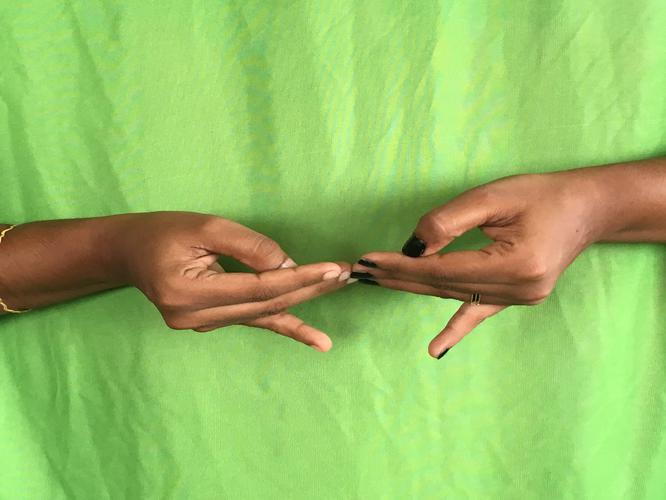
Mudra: Khatva
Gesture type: double_hand